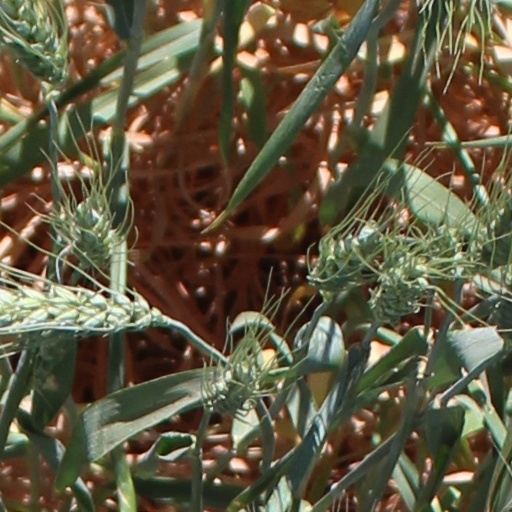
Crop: wheat